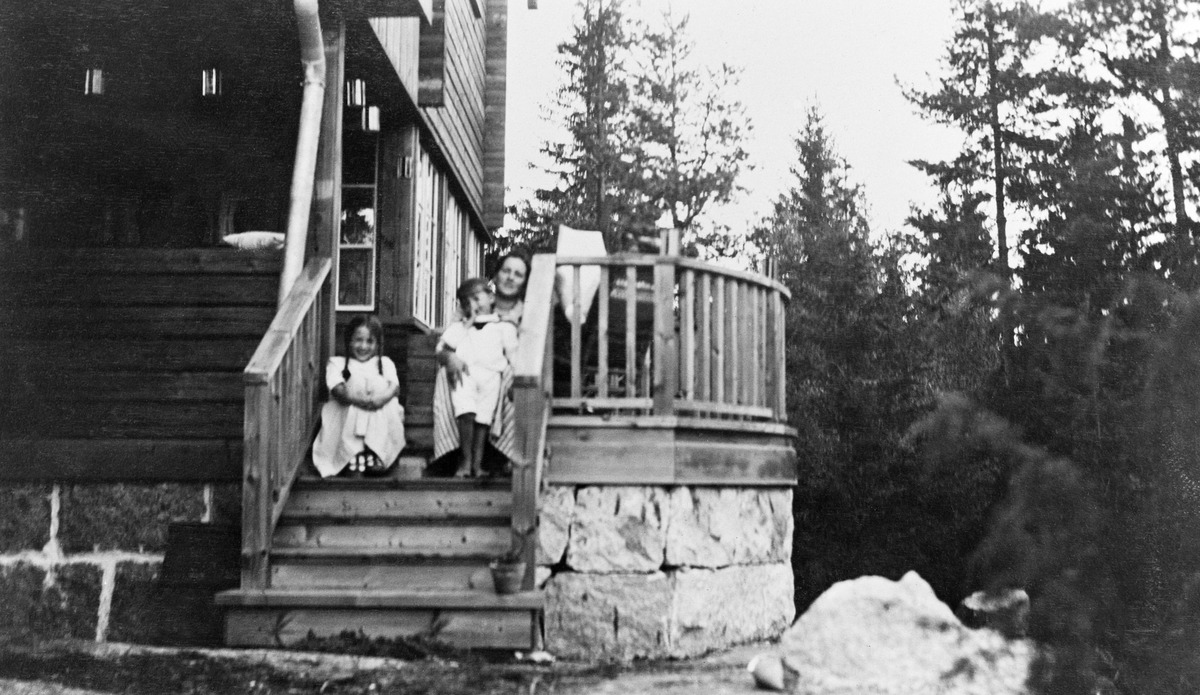
Annie Bargum (o
sisällön kuvaus: Annie Bargum (o.s. Cable) ja hänen lapsensa Maini ja Eric Villa Bargumin portailla. Ramsinniementie (Alkon koulutuskeskuksen kohdalla). mustavalkoinen
Ajankohta: kuvausaika 1913
Paikka: Suomi, Uusimaa, Helsinki, Meri-Rastila Helsinki, Ramsinniementie
Aiheet: huvilat, lapset